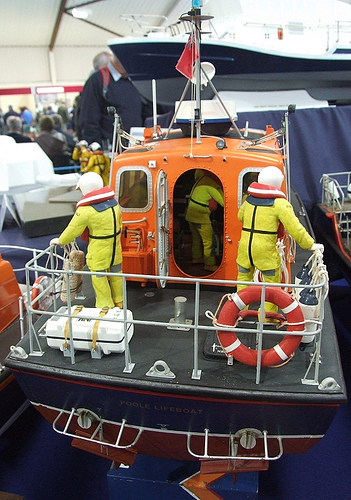
Crew members all dressed in yellow standing on a boat deck.

A close-up of a figurine of a boat with two divers.

a small toy boat with toy people on it

A group of people sit on the top of a boat.